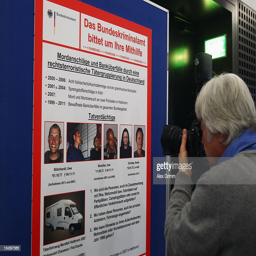
a photographer takes a picture of a wanted poster during a press conference about ongoing criminal investigations .